Lindsay Whalen

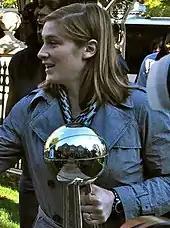
Whalen greeted by the governor of Minnesota in 2011

In 2013, the Minnesota Lynx acquired the rights to Janel McCarville via a three-team trade, and she and Whalen were reunited as teammates. On September 7, 2013, Whalen became only the second player in WNBA history to record 4,000 points, 1,500 assists, and 1,000 rebounds in her career, joining Becky Hammon. She also became the 20th player in league history to reach 4,000 points.